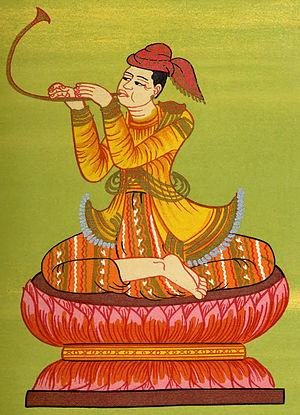
Minyekyawswa est un prince birman du royaume d'Ava. Prince héritier de 1407 à sa mort, il fut général en chef des armées d'Ava à partir de 1410. Il est surtout connu dans l'histoire de la Birmanie pour avoir livré les batailles les plus acharnées de la « guerre de Quarante Ans » contre le roi Razadarit du royaume d'Hanthawaddy.
Cette page dresse une liste de personnalités nées au cours de l'année 1391 :
Cette page dresse une liste de personnalités mortes au cours de l'année 1417 :